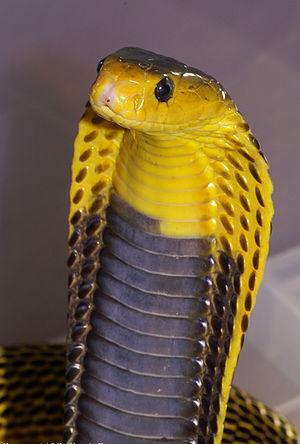
Naja samarensis est une espèce de serpents de la famille des Elapidae.